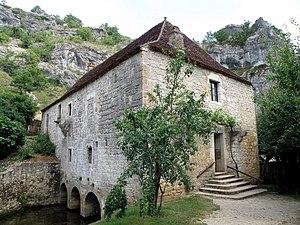
Calès, commune du département du Lot (région Midi-Pyrénées, France). Moulin à eau de Cougnaguet (ou de Cognaguet ― selon la Base Mérimée ― ou de Caugnaguet ― graphie retenue par l’IGN), sis sur la rive droite de la rivière Ouysse, affluent gauche de la Dordogne. Façade nord (à gauche) et ouest (à droite, avec vestiges de bretèche défensive) du moulin
Cet article recense une partie des monuments historiques du Lot, en France.
Le Moulin fortifié de Cougnaguet est un bâtiment situé à Calès, en France.
Calès est une commune française située dans le département du Lot, en région Occitanie.